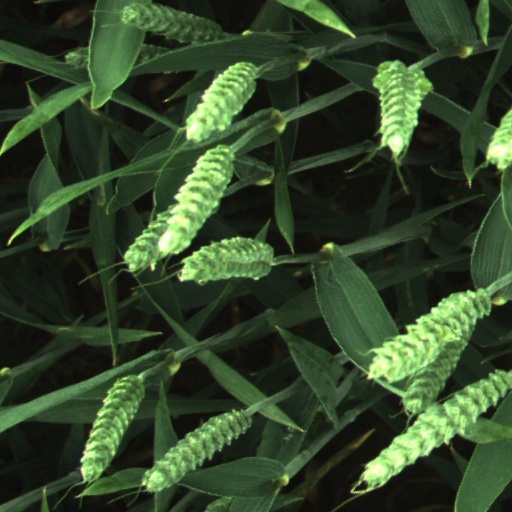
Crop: wheat